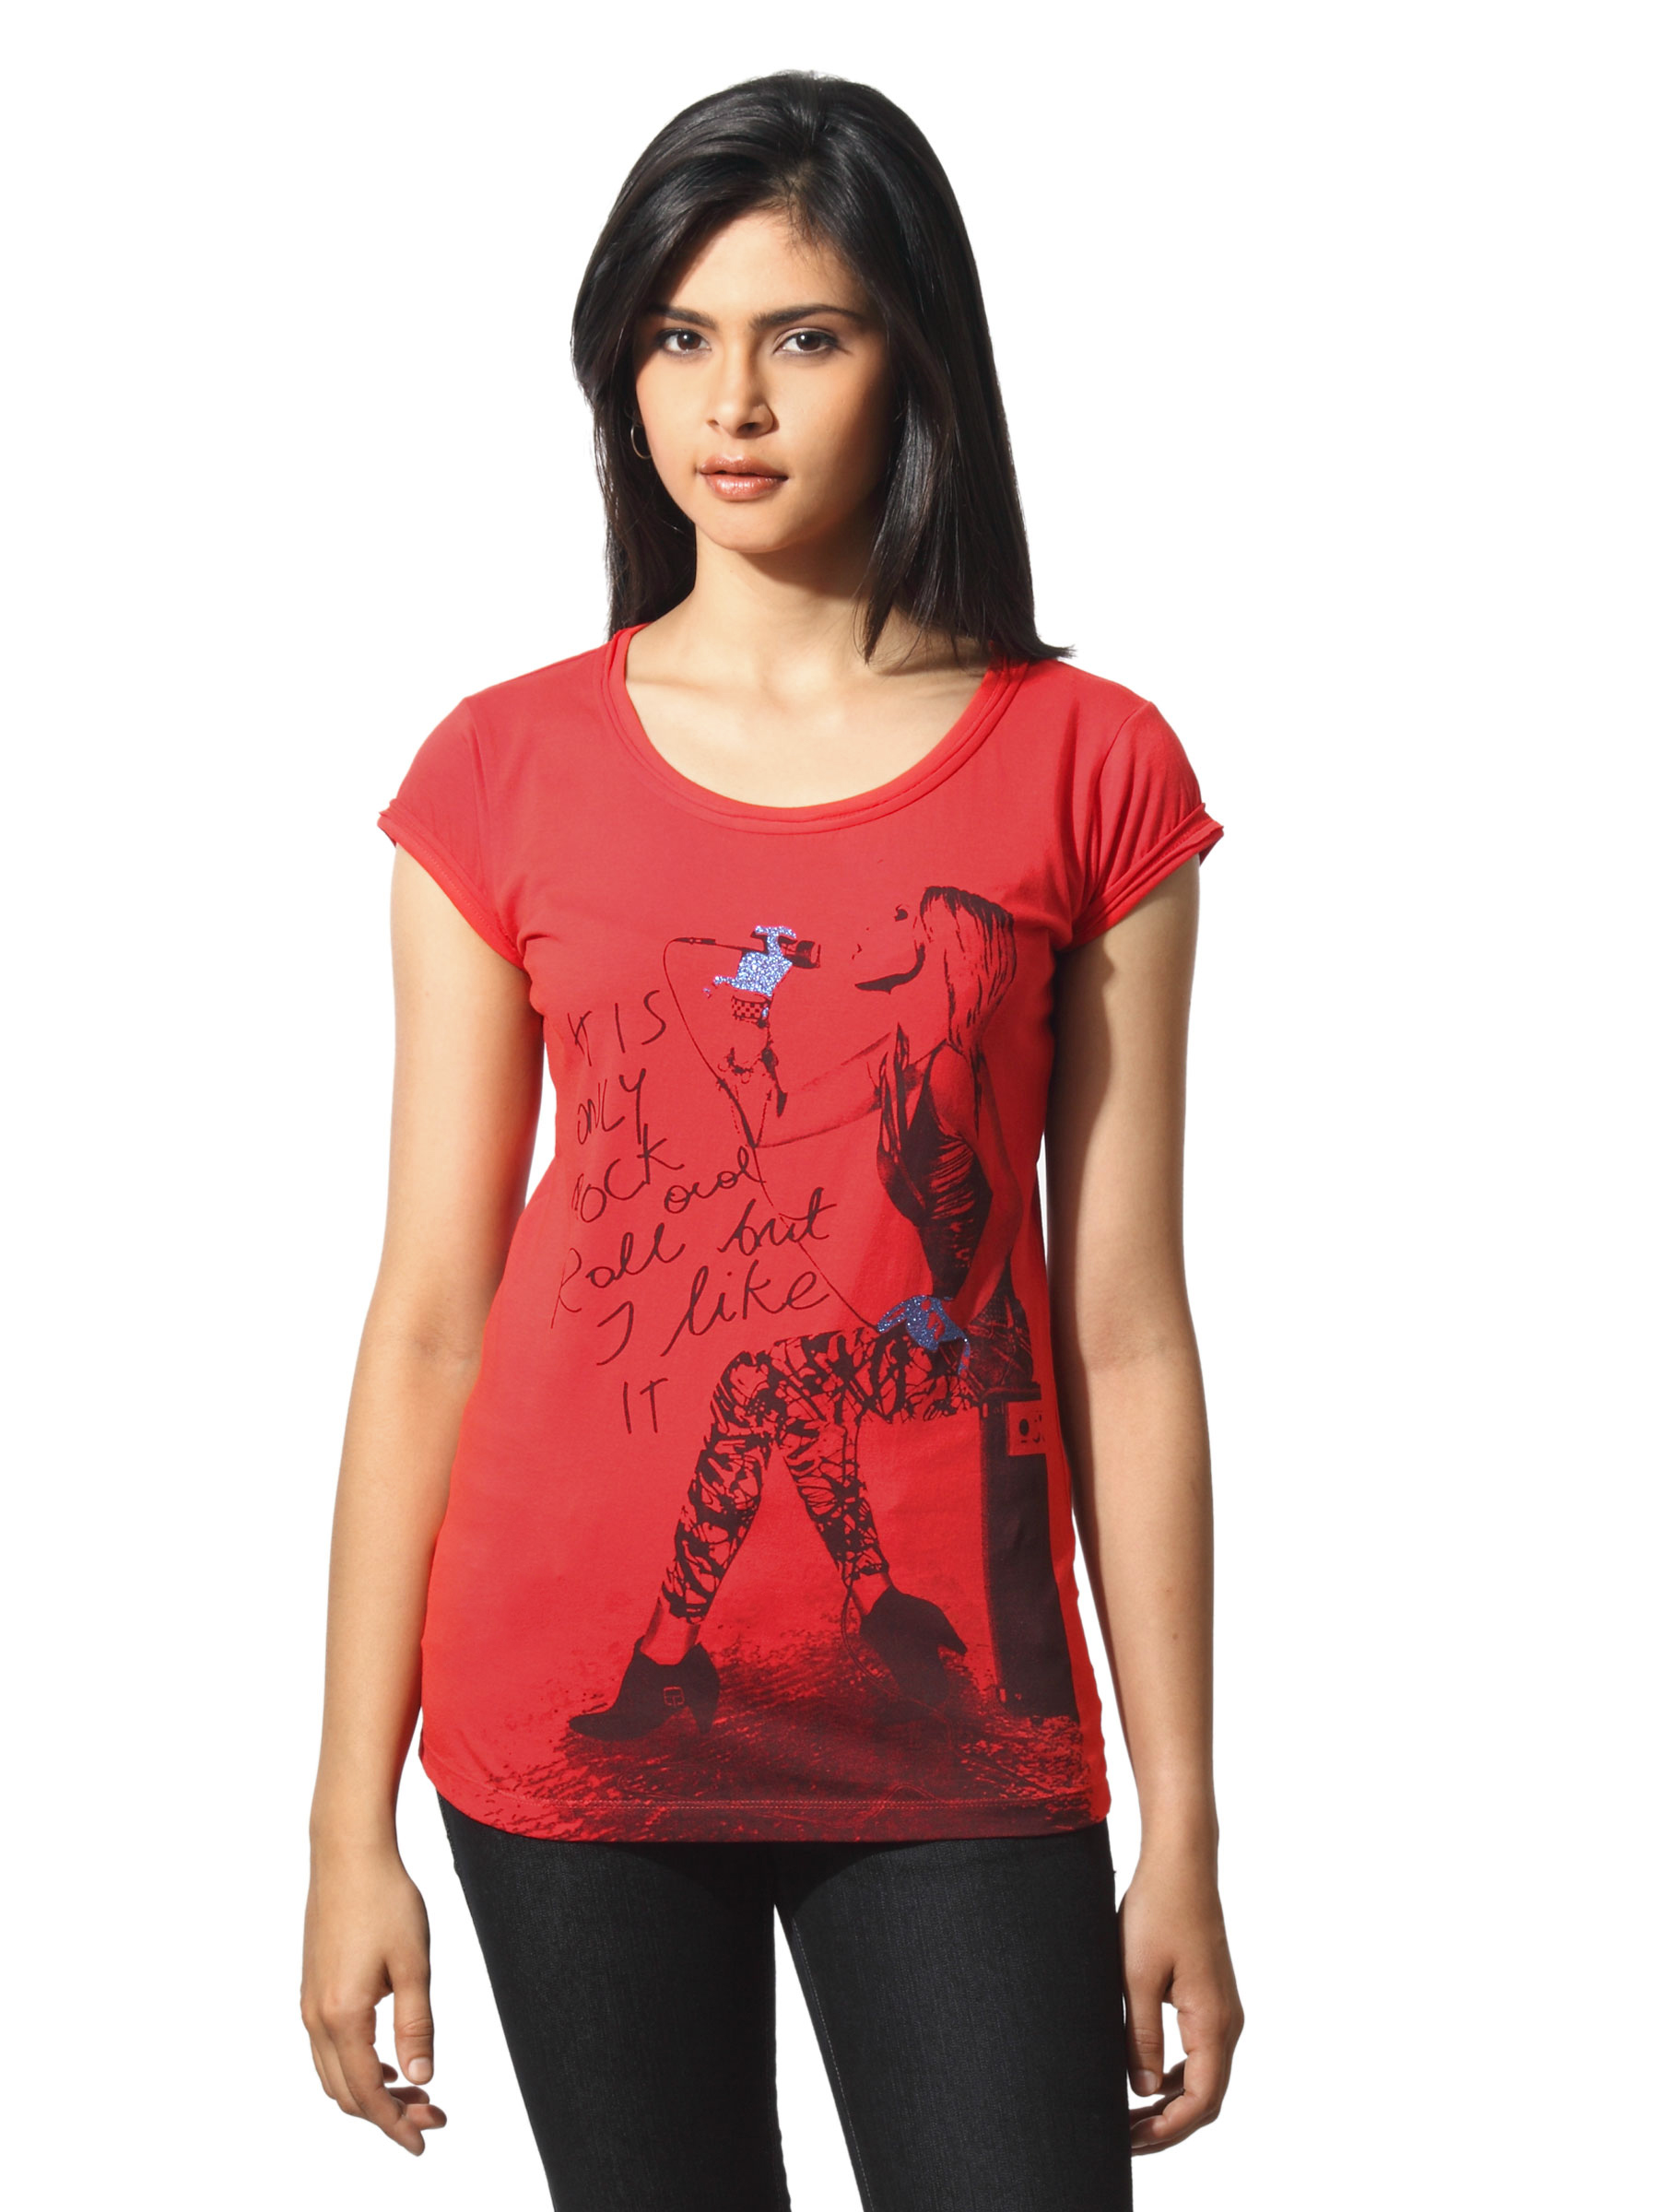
Flying Machine Women Poopy Red T-shirt
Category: Apparel / Topwear / Tshirts
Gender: Women
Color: Red
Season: Summer 2012
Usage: Casual